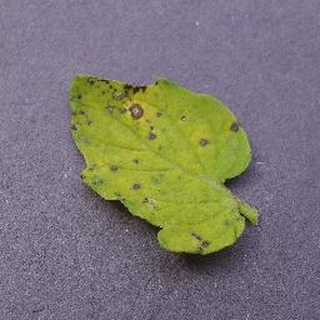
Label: tomato_septoria_leaf_spot